Kuroda Seiki

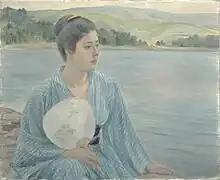
Kuroda Seiki, "Lakeside", 1897, Kuroda Memorial Hall, Tokyo

Kuroda was by this time well-regarded not only by the Japanese, but by the art world at large; his triptych "Wisdom, Impression, Sentiment" (completed 1900) was exhibited alongside his 1897 work "Lakeside" at the "Exposition Universelle" held in 1900 in Paris; it received a silver medal. "Lakeside", however, is arguably Kuroda's most famous and recognizable work in Japan. It depicts Kuroda's wife Teruko, seated by a lake in the famous resort town of Hakone. "Lakeside" represents the apotheosis of Kuroda's personal style, in which he dialed back the more controversial aspects of European Impressionism to combine it with aspects of Academicism and the Barbizon School, while emphasizing native Japanese subjects such as Japanese landscapes and clothing. The result was a hybrid style art historian Chinghsin Wu has termed "Academic Impressionism," which Kuroda thought was more palatable to Japanese tastes and sensibilities.